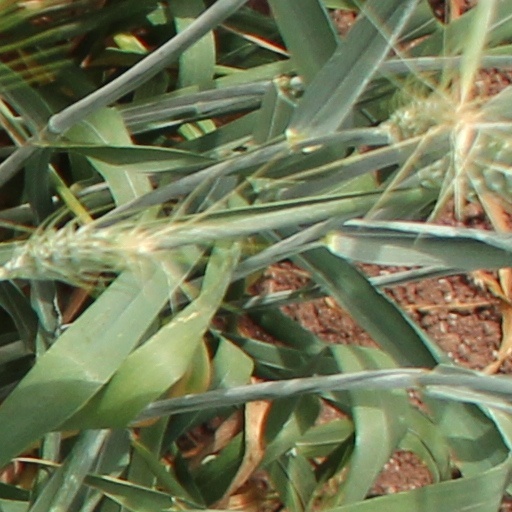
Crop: wheat